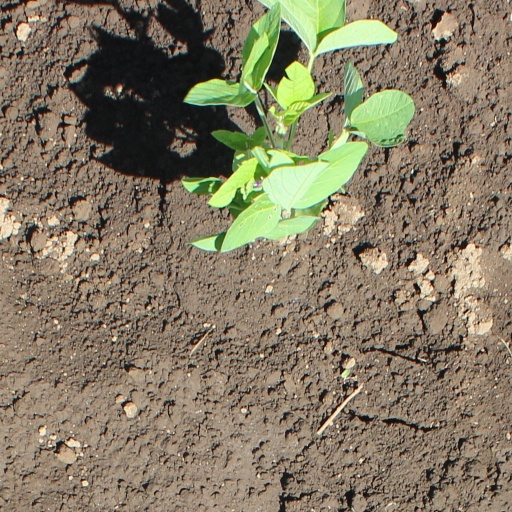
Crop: soybean